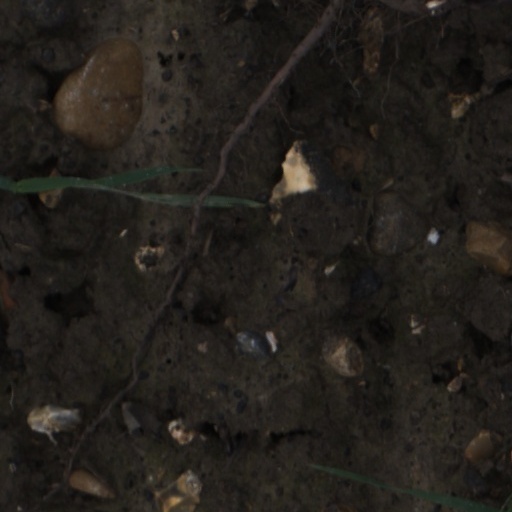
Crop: wheat